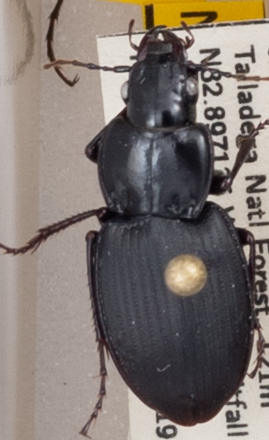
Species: Cyclotrachelus convivus
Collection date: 2022-07-19
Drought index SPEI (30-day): -0.46
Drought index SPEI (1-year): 0.32
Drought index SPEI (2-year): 1.13